Älvsborg Fortress

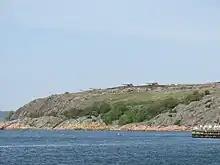
View of Älvsborg Fortress and its coastal artillery guns from the harbor in Långedrag.

Älvsborg Fortress, with its main facility Oscar II's Fort built 1899–1907, is a now-defunct Swedish fortification located at the mouth of the Göta River in the Älvsborg district of Gothenburg, Sweden.